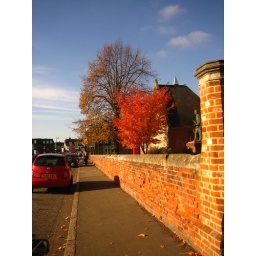
John Ray just peeps from behind the wall. The red of the car seems to match the colours in the autumn leaves.